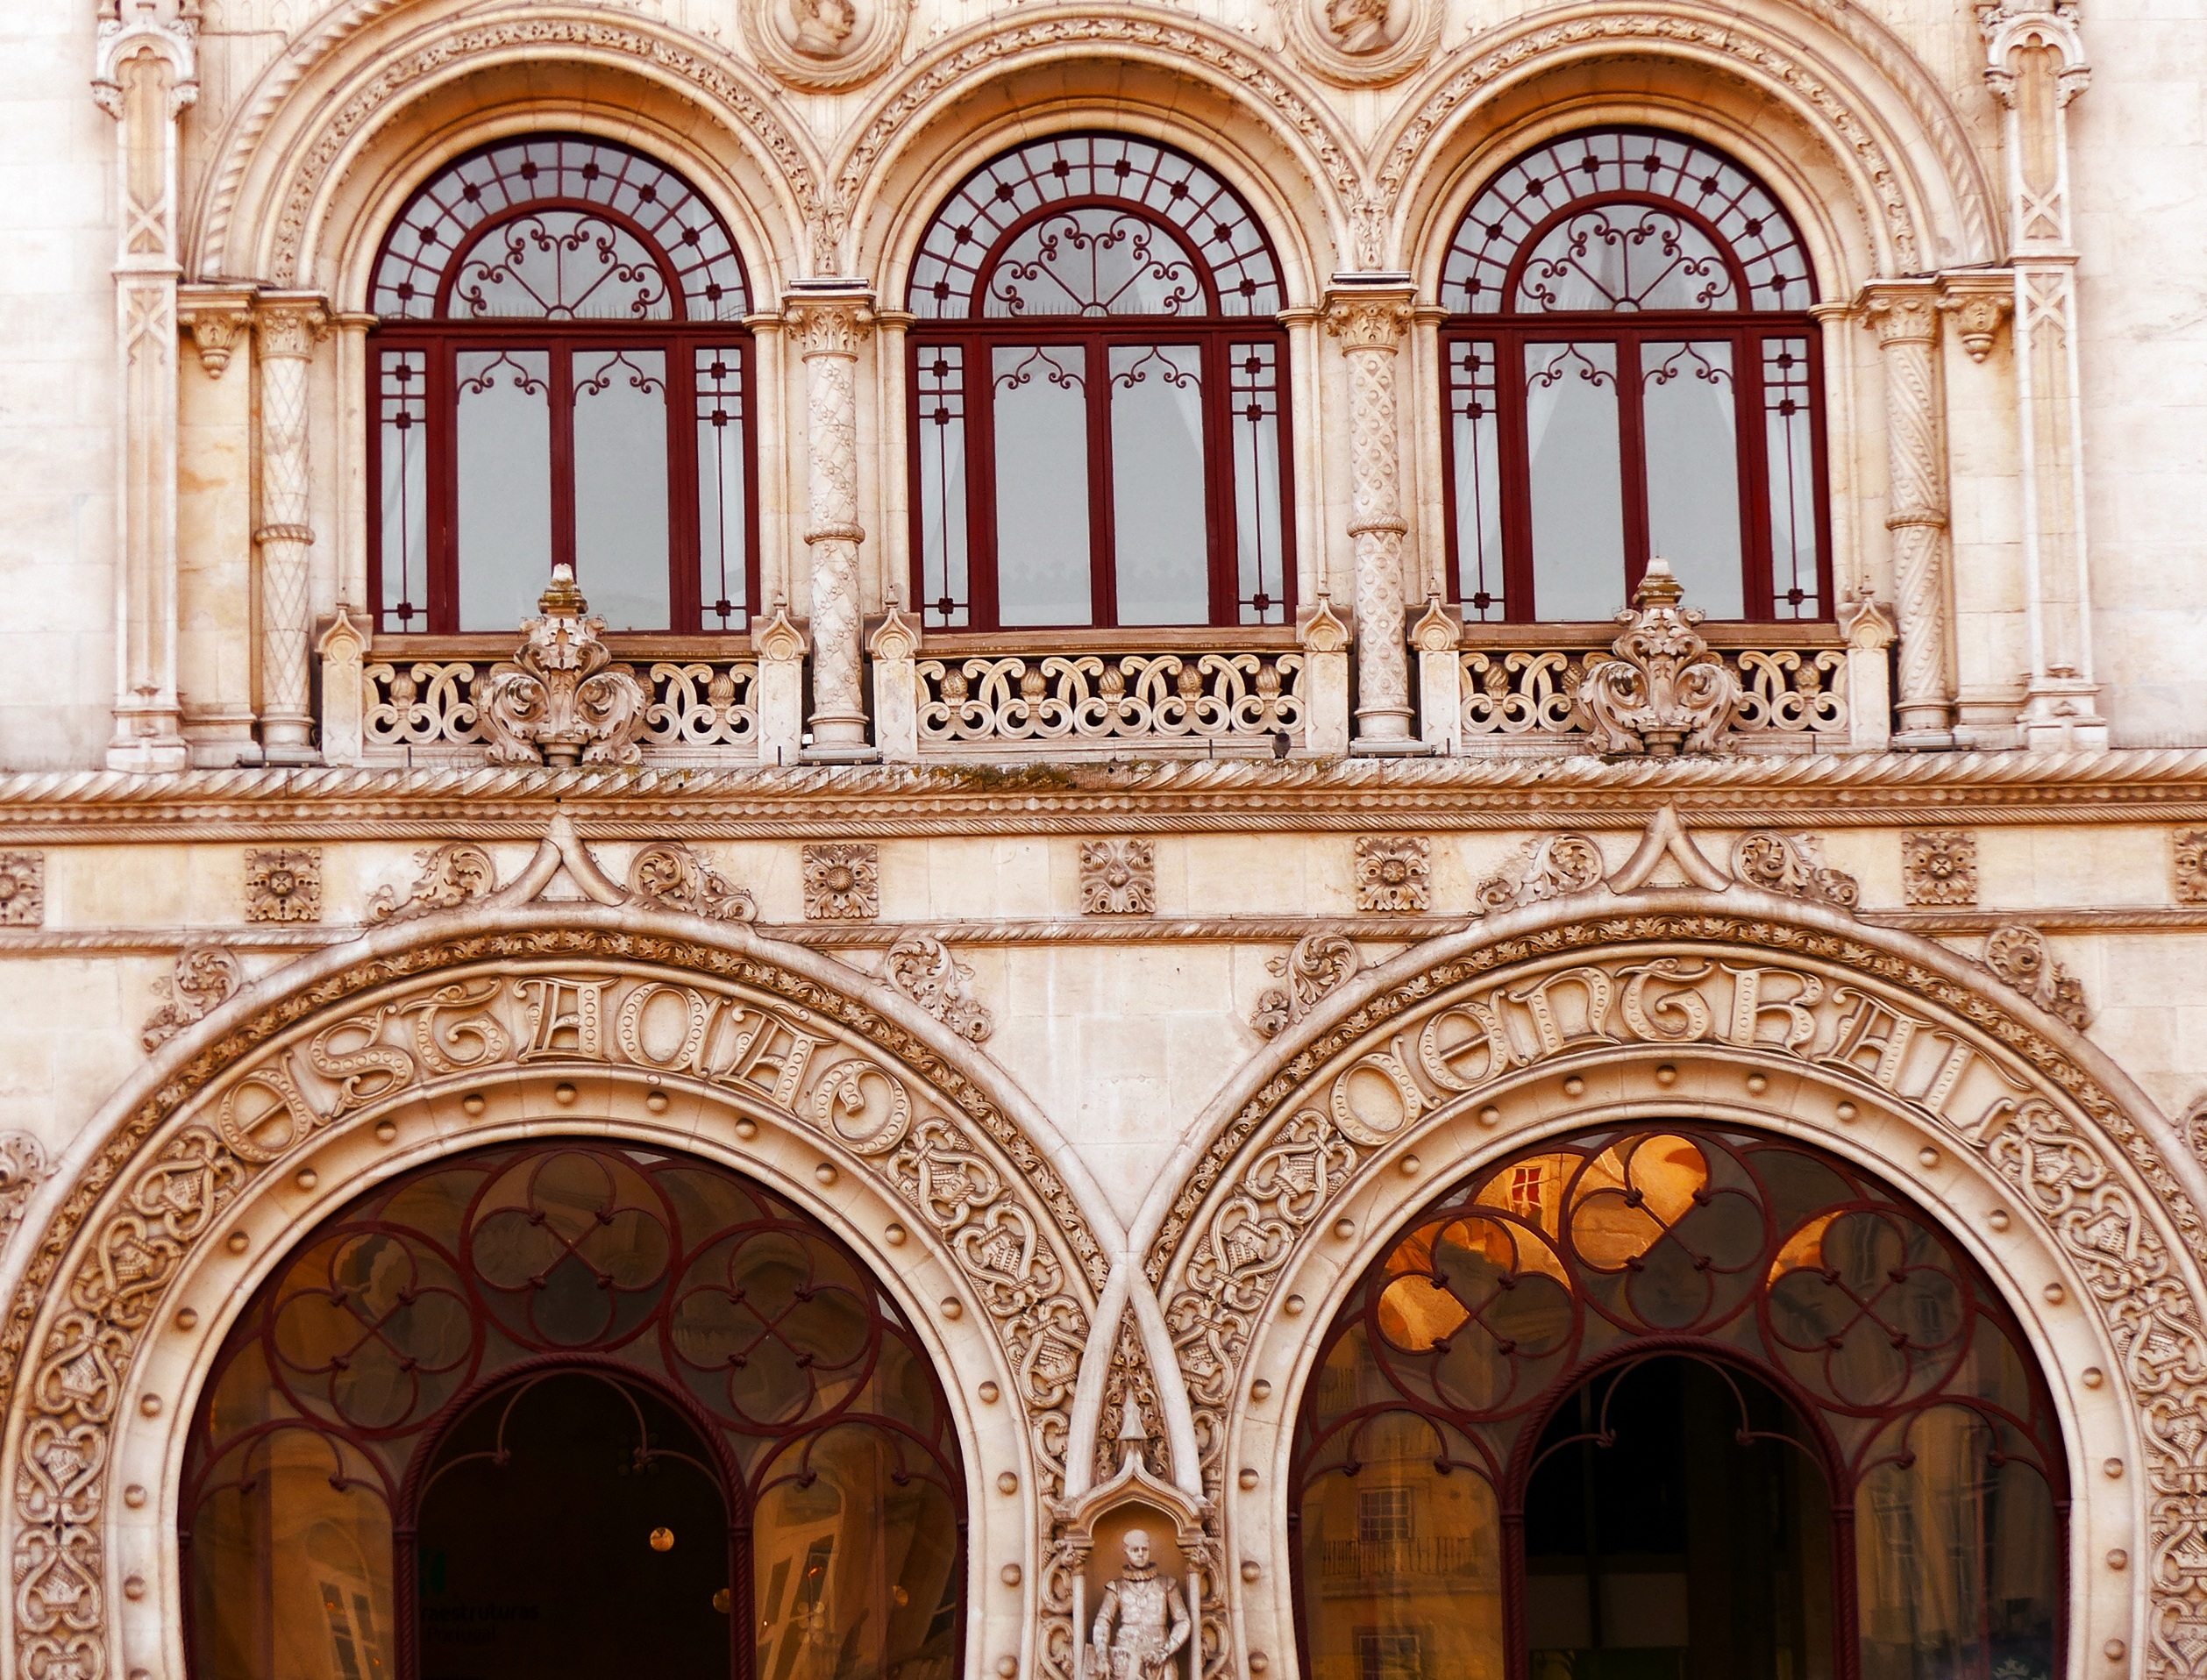
architecture, window, building, palace, arch, station, facade, church, cathedral, chapel, place of worship, baptistery, monastery, synagogue, basilica, lisbon, gothic architecture, rossio, archtecture, byzantine architecture